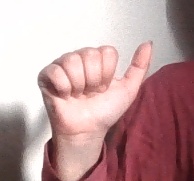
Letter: dhad